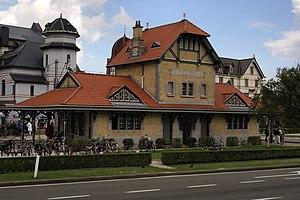
Le Coq, appelé également Le Coq-sur-Mer, est une commune néerlandophone de Belgique située en Région flamande dans la province de Flandre-Occidentale. Il s'agit d'une station balnéaire sur la mer du Nord.